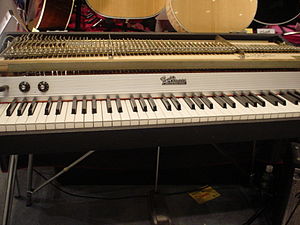
El-klaver
Fender Rhodes, et mekanisk el-klaver.
Ordet el-klaver dækker flere forskellige instrumenter. Betegnelsen bruges oftest om et digital-klaver der skaber lyden vha. samplede klaverlyde. Ordet dækker også instrumenter som Fender Rhodes, Wurlitzer og Clavinet, der er mekaniske elektrisk forstærkede instrumenter, hvor lyden opfanges af pickup'er som på en el-guitar. Ordet bruges også som fællesbetegnelse for diverse Rhodes og Wurlitzer-lyde fx på synthesizere eller digital-pianoer.